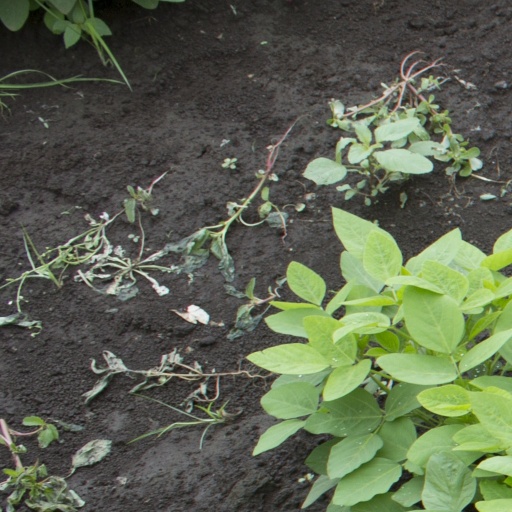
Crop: soybean